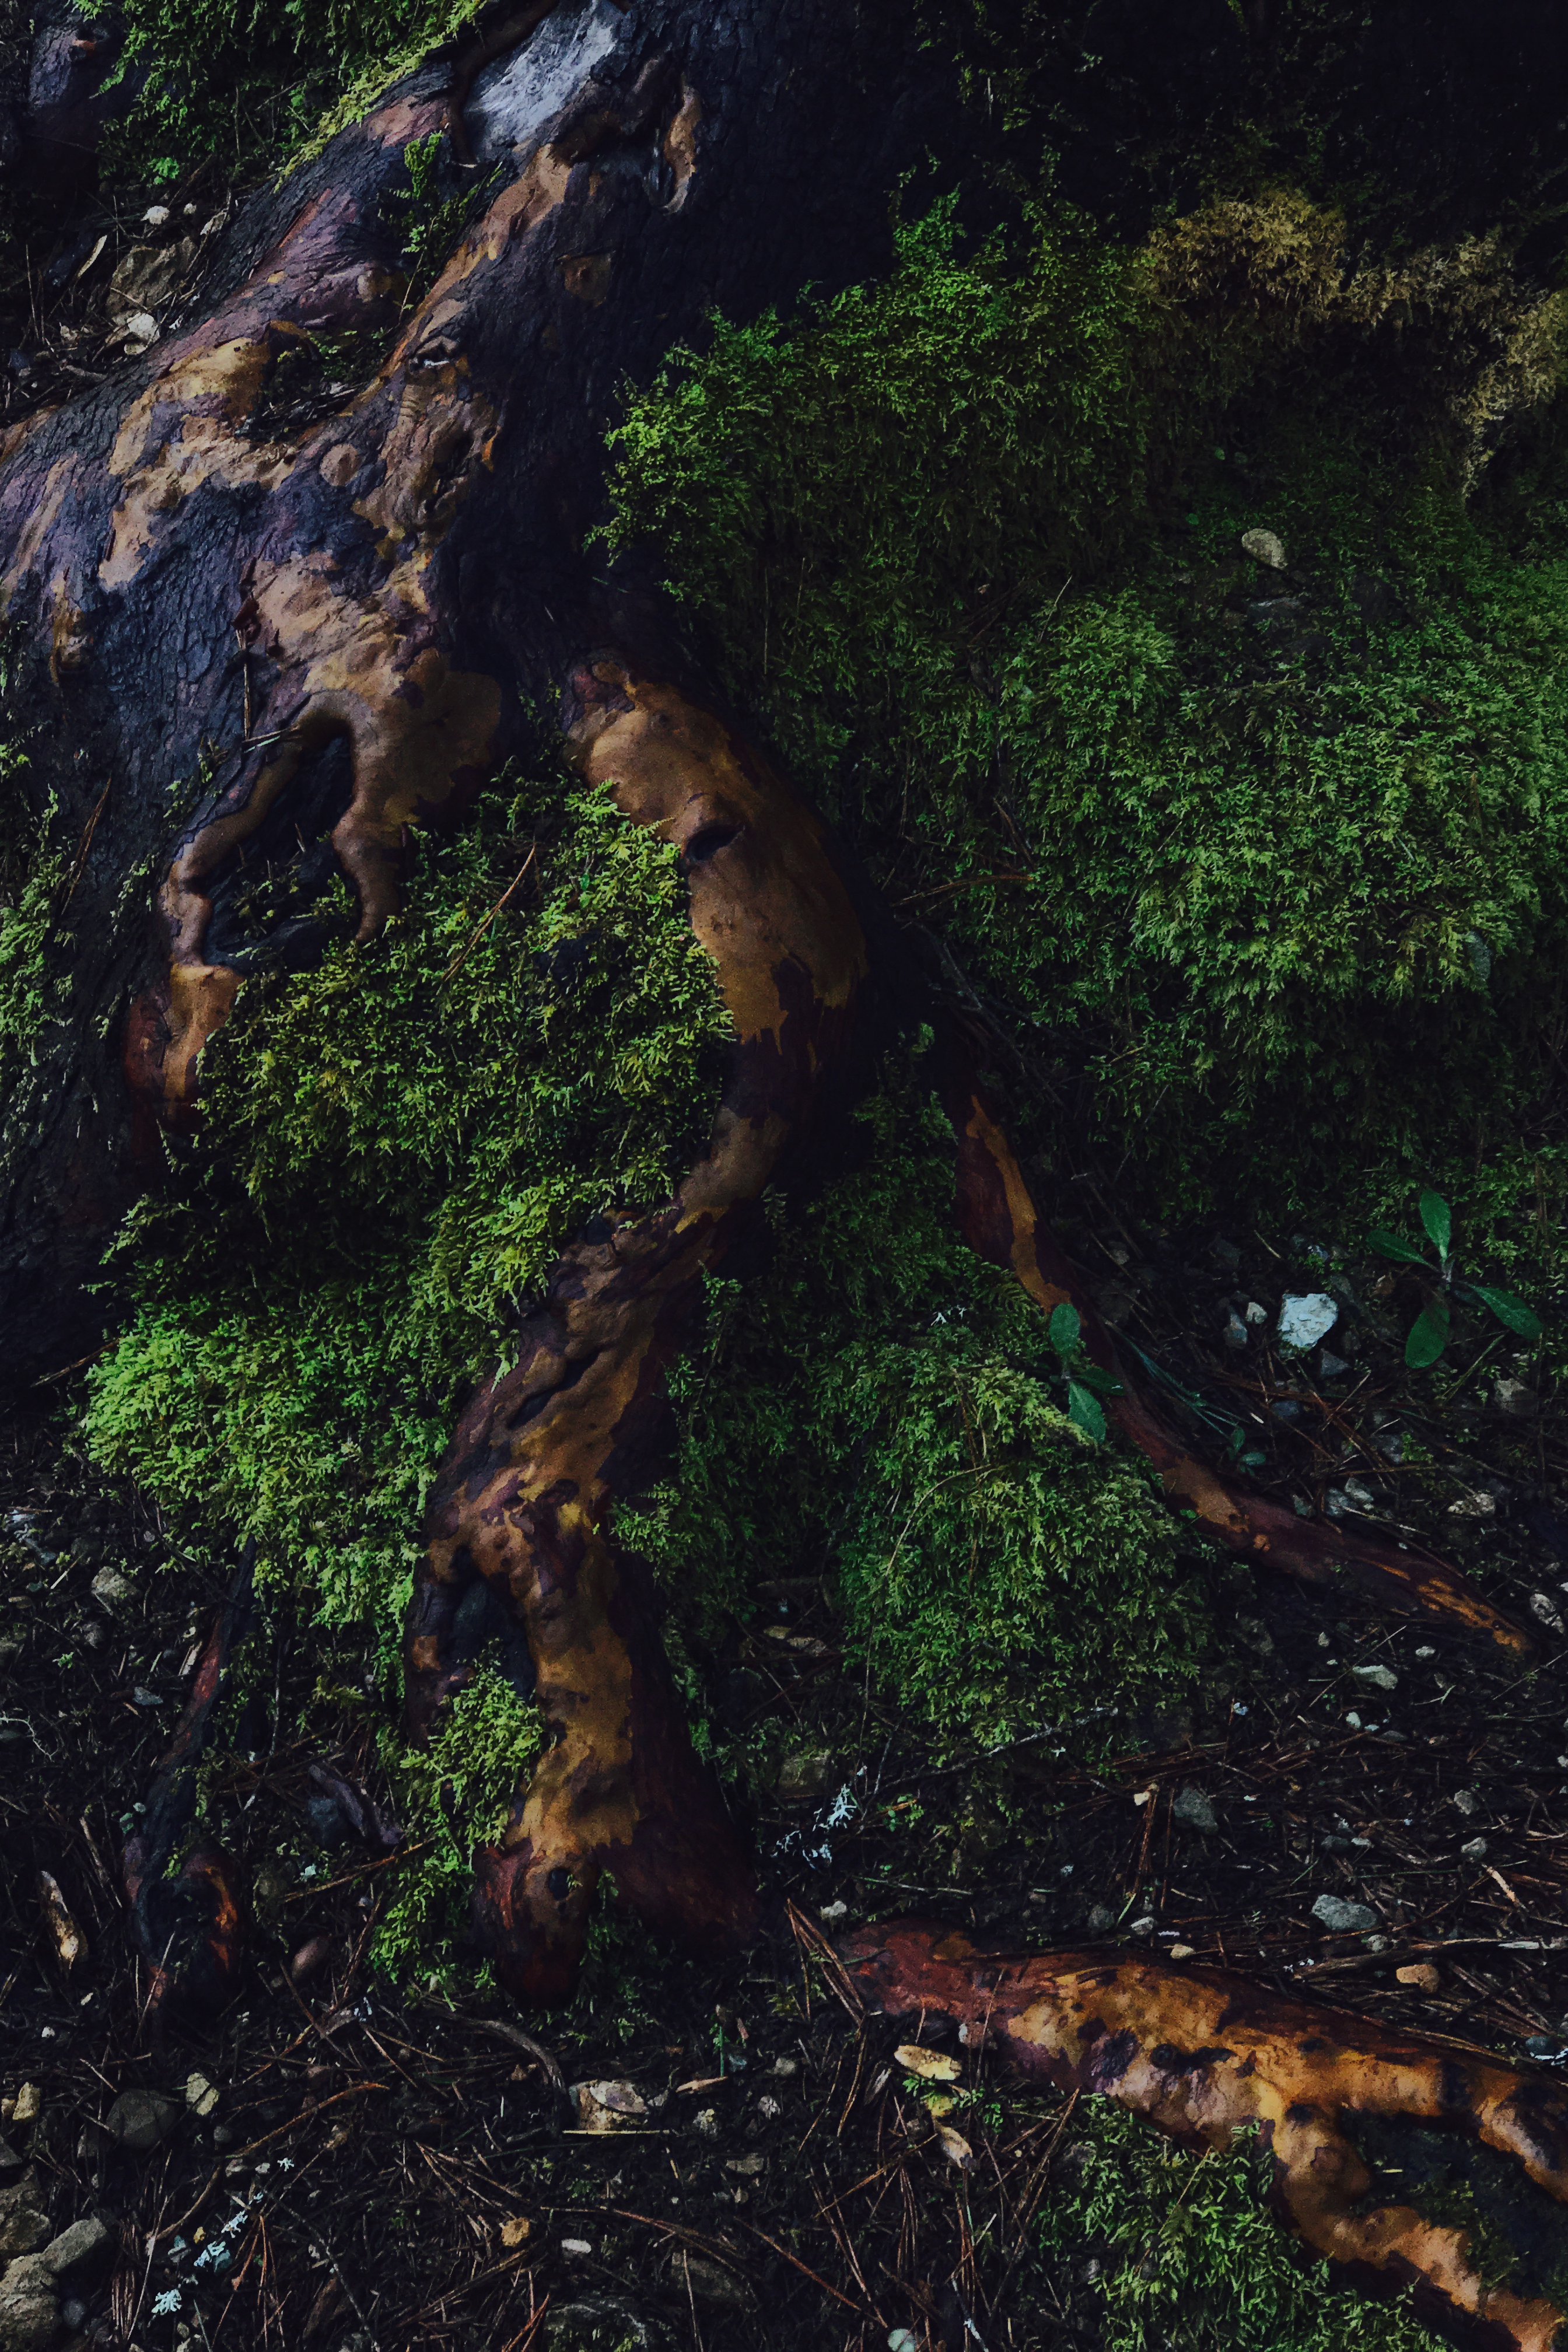
tree, nature, forest, rock, wilderness, branch, plant, ground, leaf, trunk, moss, wildlife, green, jungle, autumn, soil, flora, root, rainforest, woodland, habitat, natural environment, woody plant